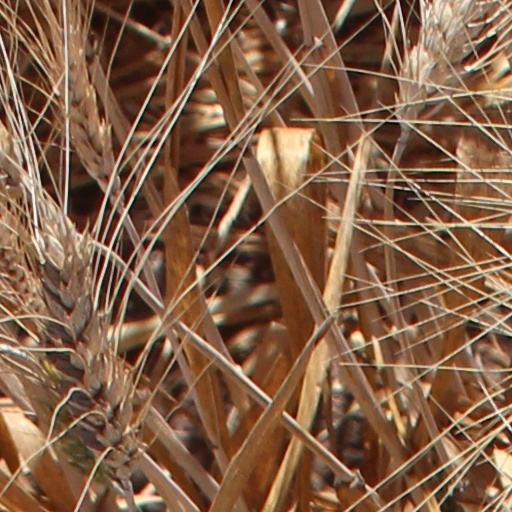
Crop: wheat